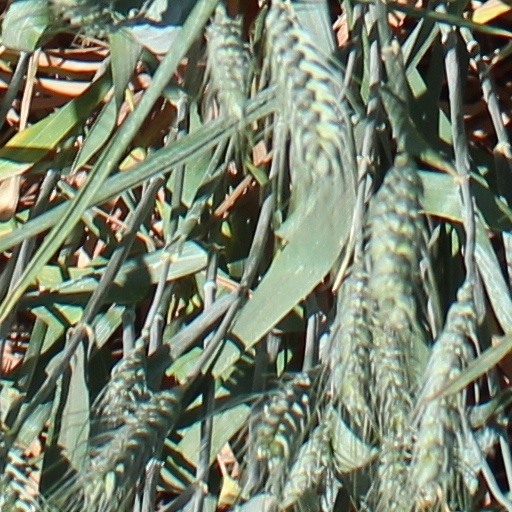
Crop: wheat